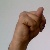
The image shows a hand gesture representing the letter 'N' in Indian Sign Language.